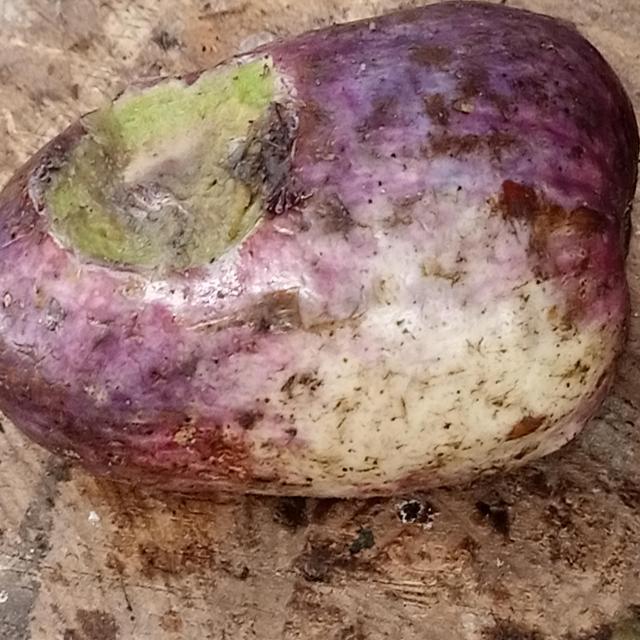
Plum grade: rotten